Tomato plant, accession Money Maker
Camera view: horizontal (90 deg, fisheye); turntable rotation: 330 degrees
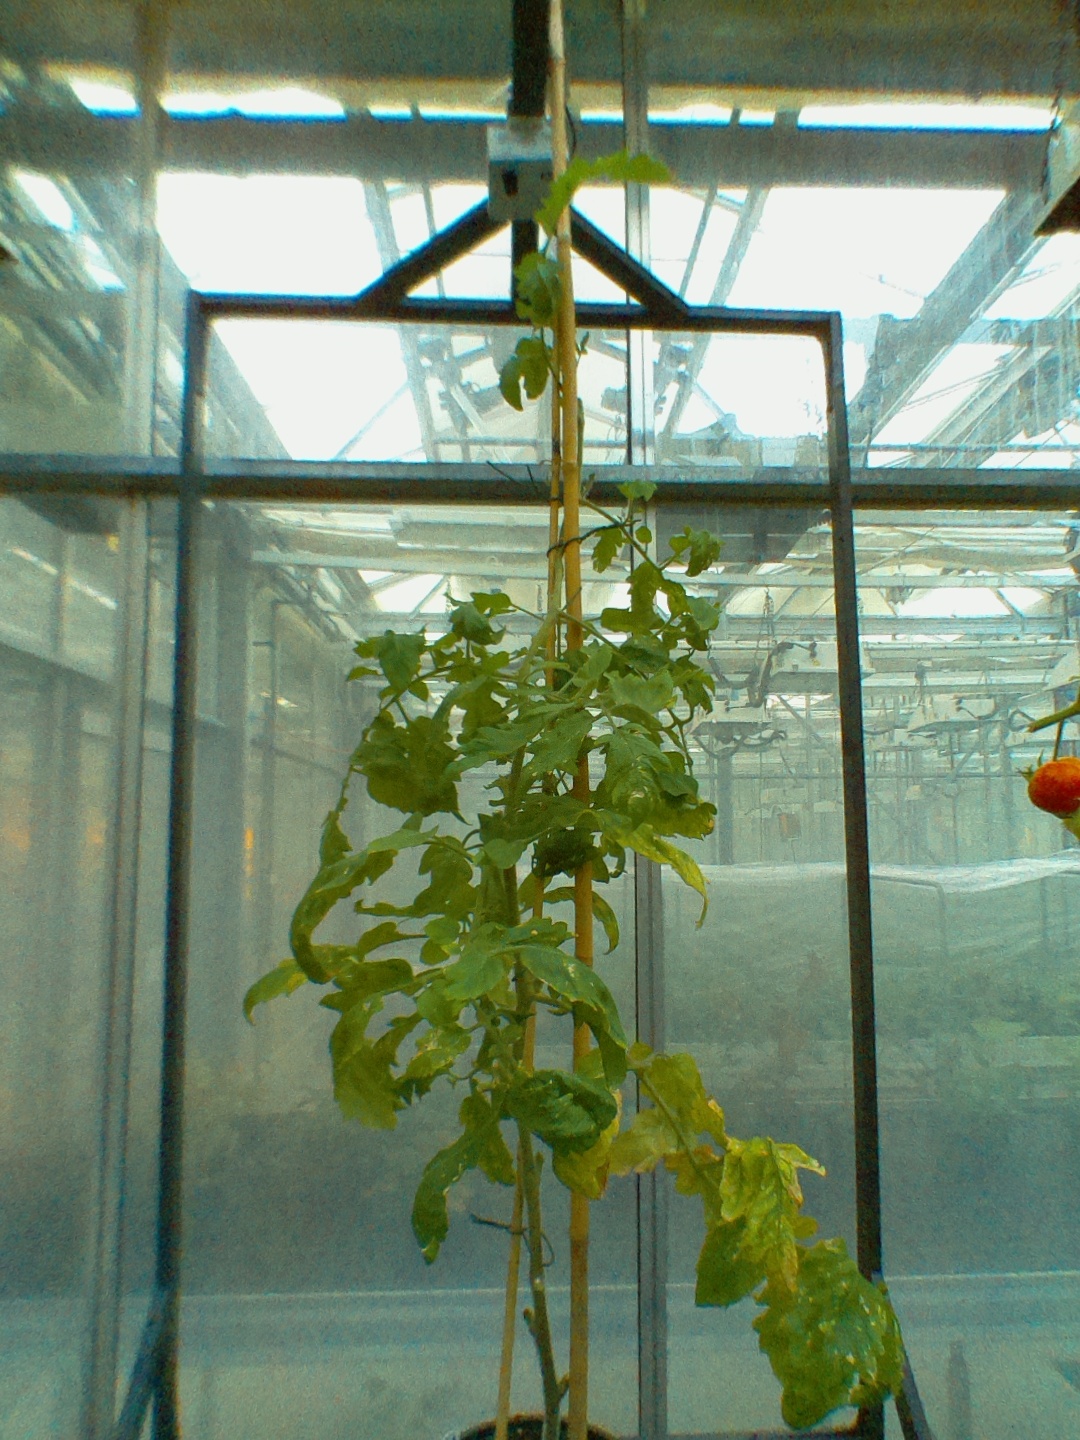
BBCH growth stage 52: 2 inflorescences visible